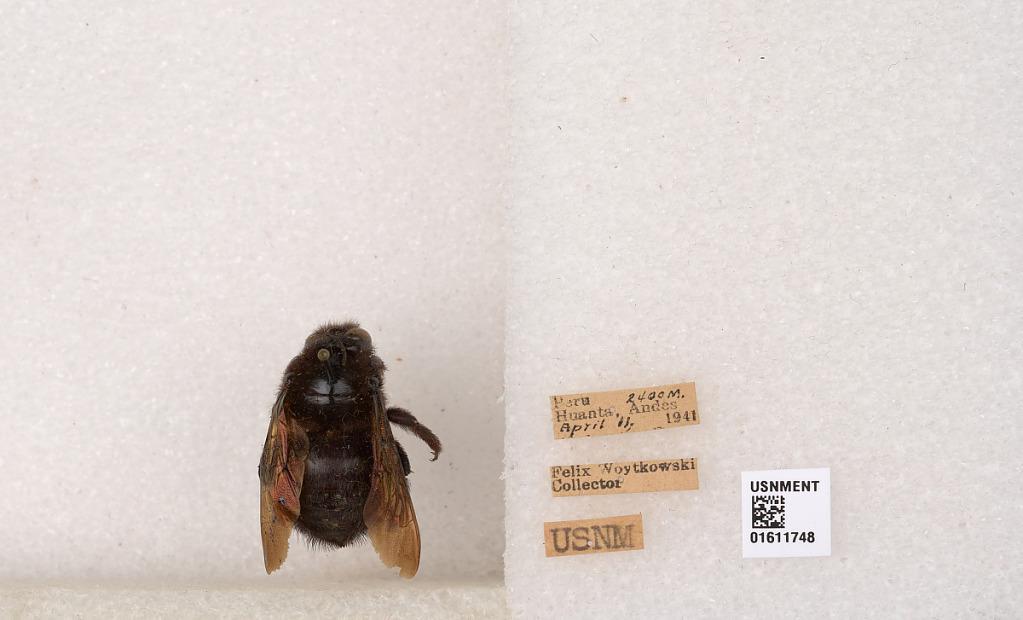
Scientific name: Xylocopa
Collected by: M. Alvarenga
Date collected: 1941-4-11
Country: Peru
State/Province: Ayacucho
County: Huanta
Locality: Huanta, Andes